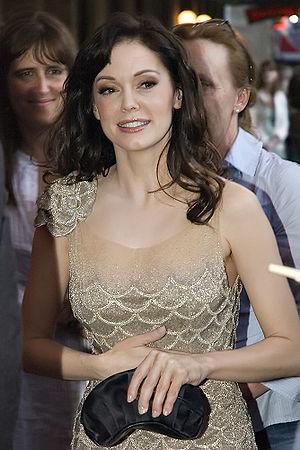
Planète Terreur est un film d'horreur américain réalisé par Robert Rodriguez, sorti en 2007. Avec Boulevard de la mort, il fait partie du double programme ou diptyque Grindhouse mais est sorti seul dans plusieurs pays comme la France.
Paige Matthews est un personnage de fiction et une des trois héroïnes de la série télévisée Charmed. Elle est interprétée par Rose McGowan, du 4 octobre 2001 au 21 mai 2006. Le personnage a été créé par le producteur exécutif Brad Kern en remplacent le personnage principal Prue Halliwell, suite au départ de l'actrice Shannen Doherty.